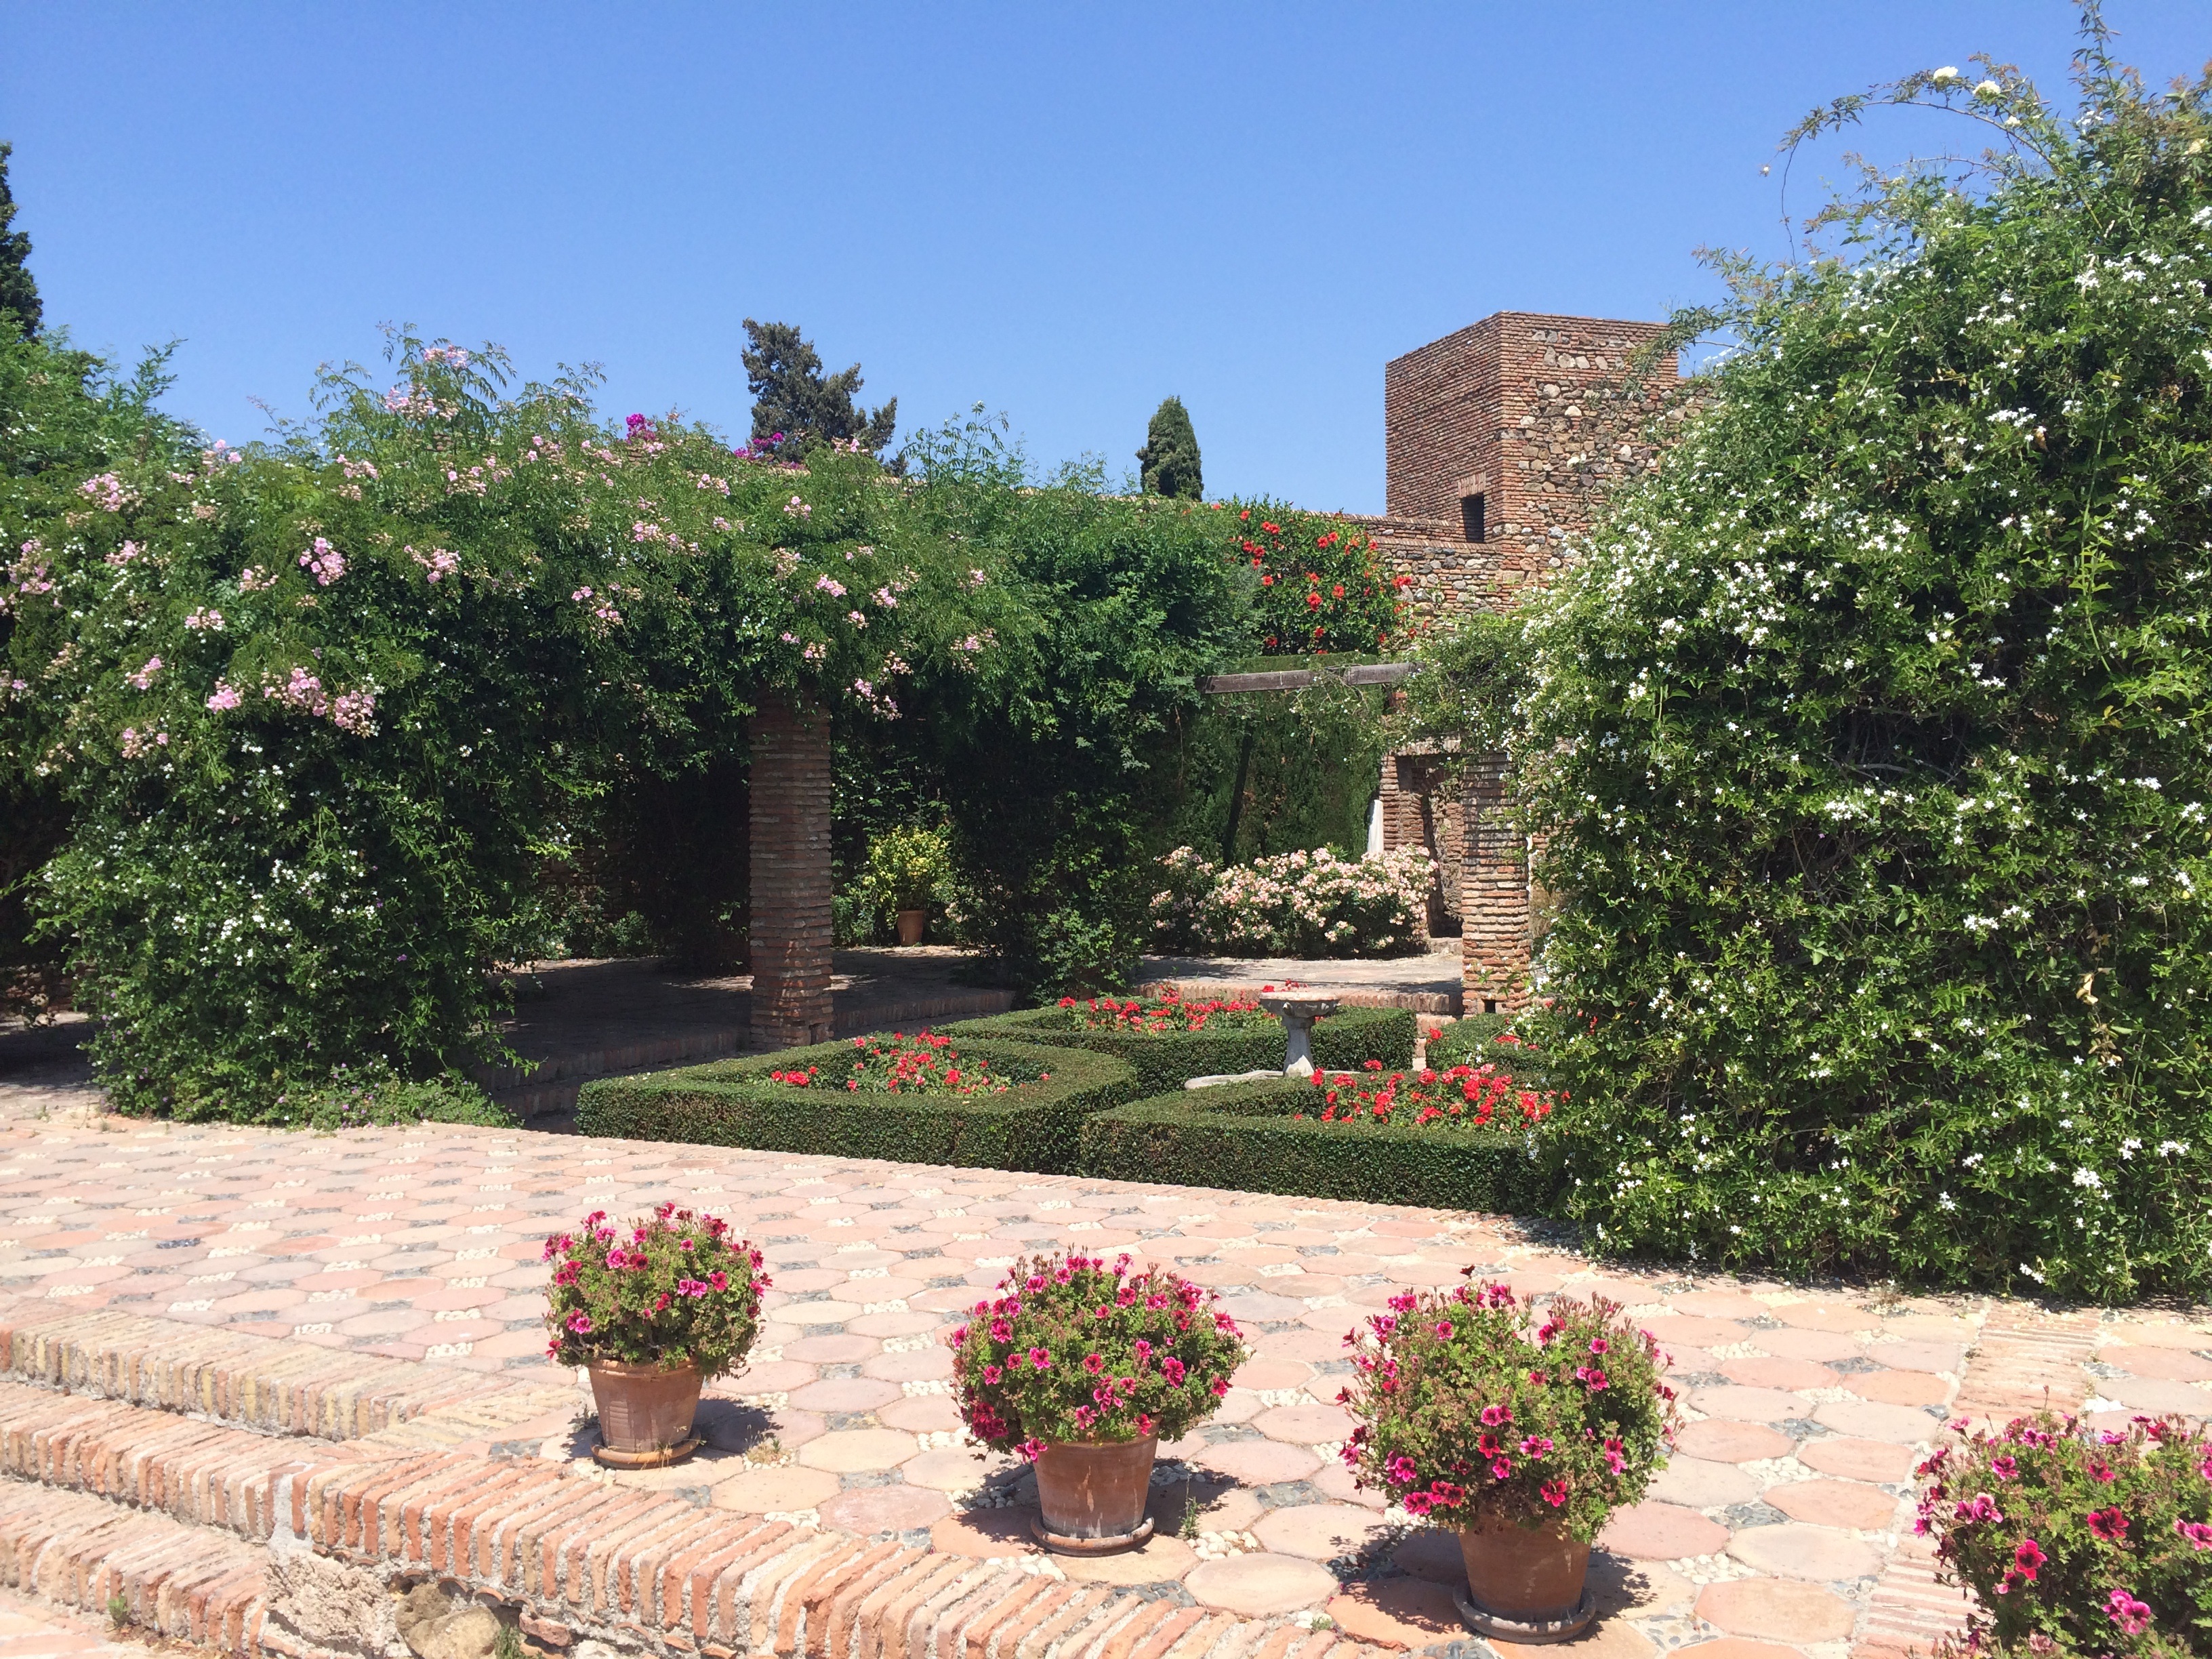
landscape, lawn, villa, flower, backyard, property, botany, garden, spain, landscaping, courtyard, shrub, estate, yard, malaga, real estate, historical center, landscape architect